Joyzelle Joyner

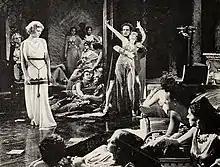
Joyner held by Fredric March in "The Sign of the Cross" (1932)

Joyzelle Joyner (August 27, 1905 – November 30, 1980) was an American actress and dancer. She appeared in at least thirty films between 1925 and 1935, garnering some notoriety for her appearance in "The Sign of the Cross".